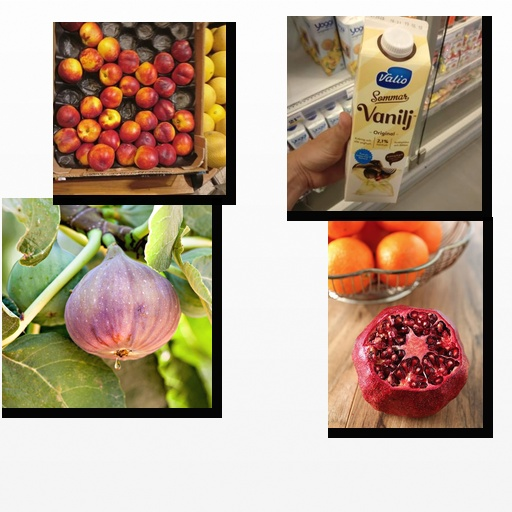
Food items: nectarine, vanilla_yogurt, pomegranate, fig